Azerbaijanis in Germany

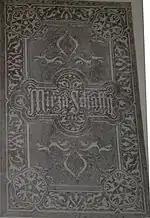
Poems of Mirza Shafi Vazeh

The first wave of Azerbaijanis appeared in Germany in the 1960s of the twentieth century. The mass flow of Azerbaijanis to Germany occurred in the early 1990s of the twentieth century. The main reasons for this flow were the Nagorno-Karabakh conflict, the increase in the number of refugees, as well as the economic crisis.